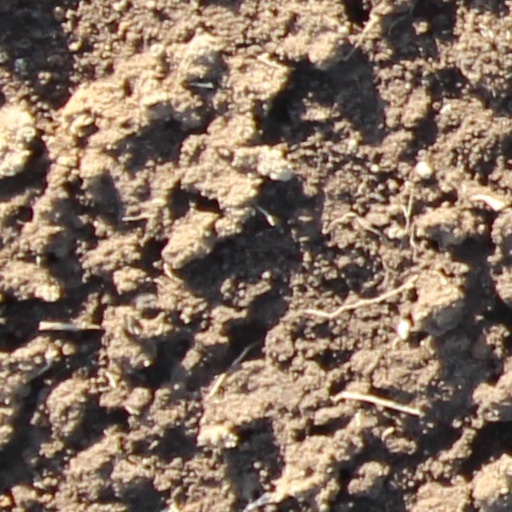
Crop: wheat